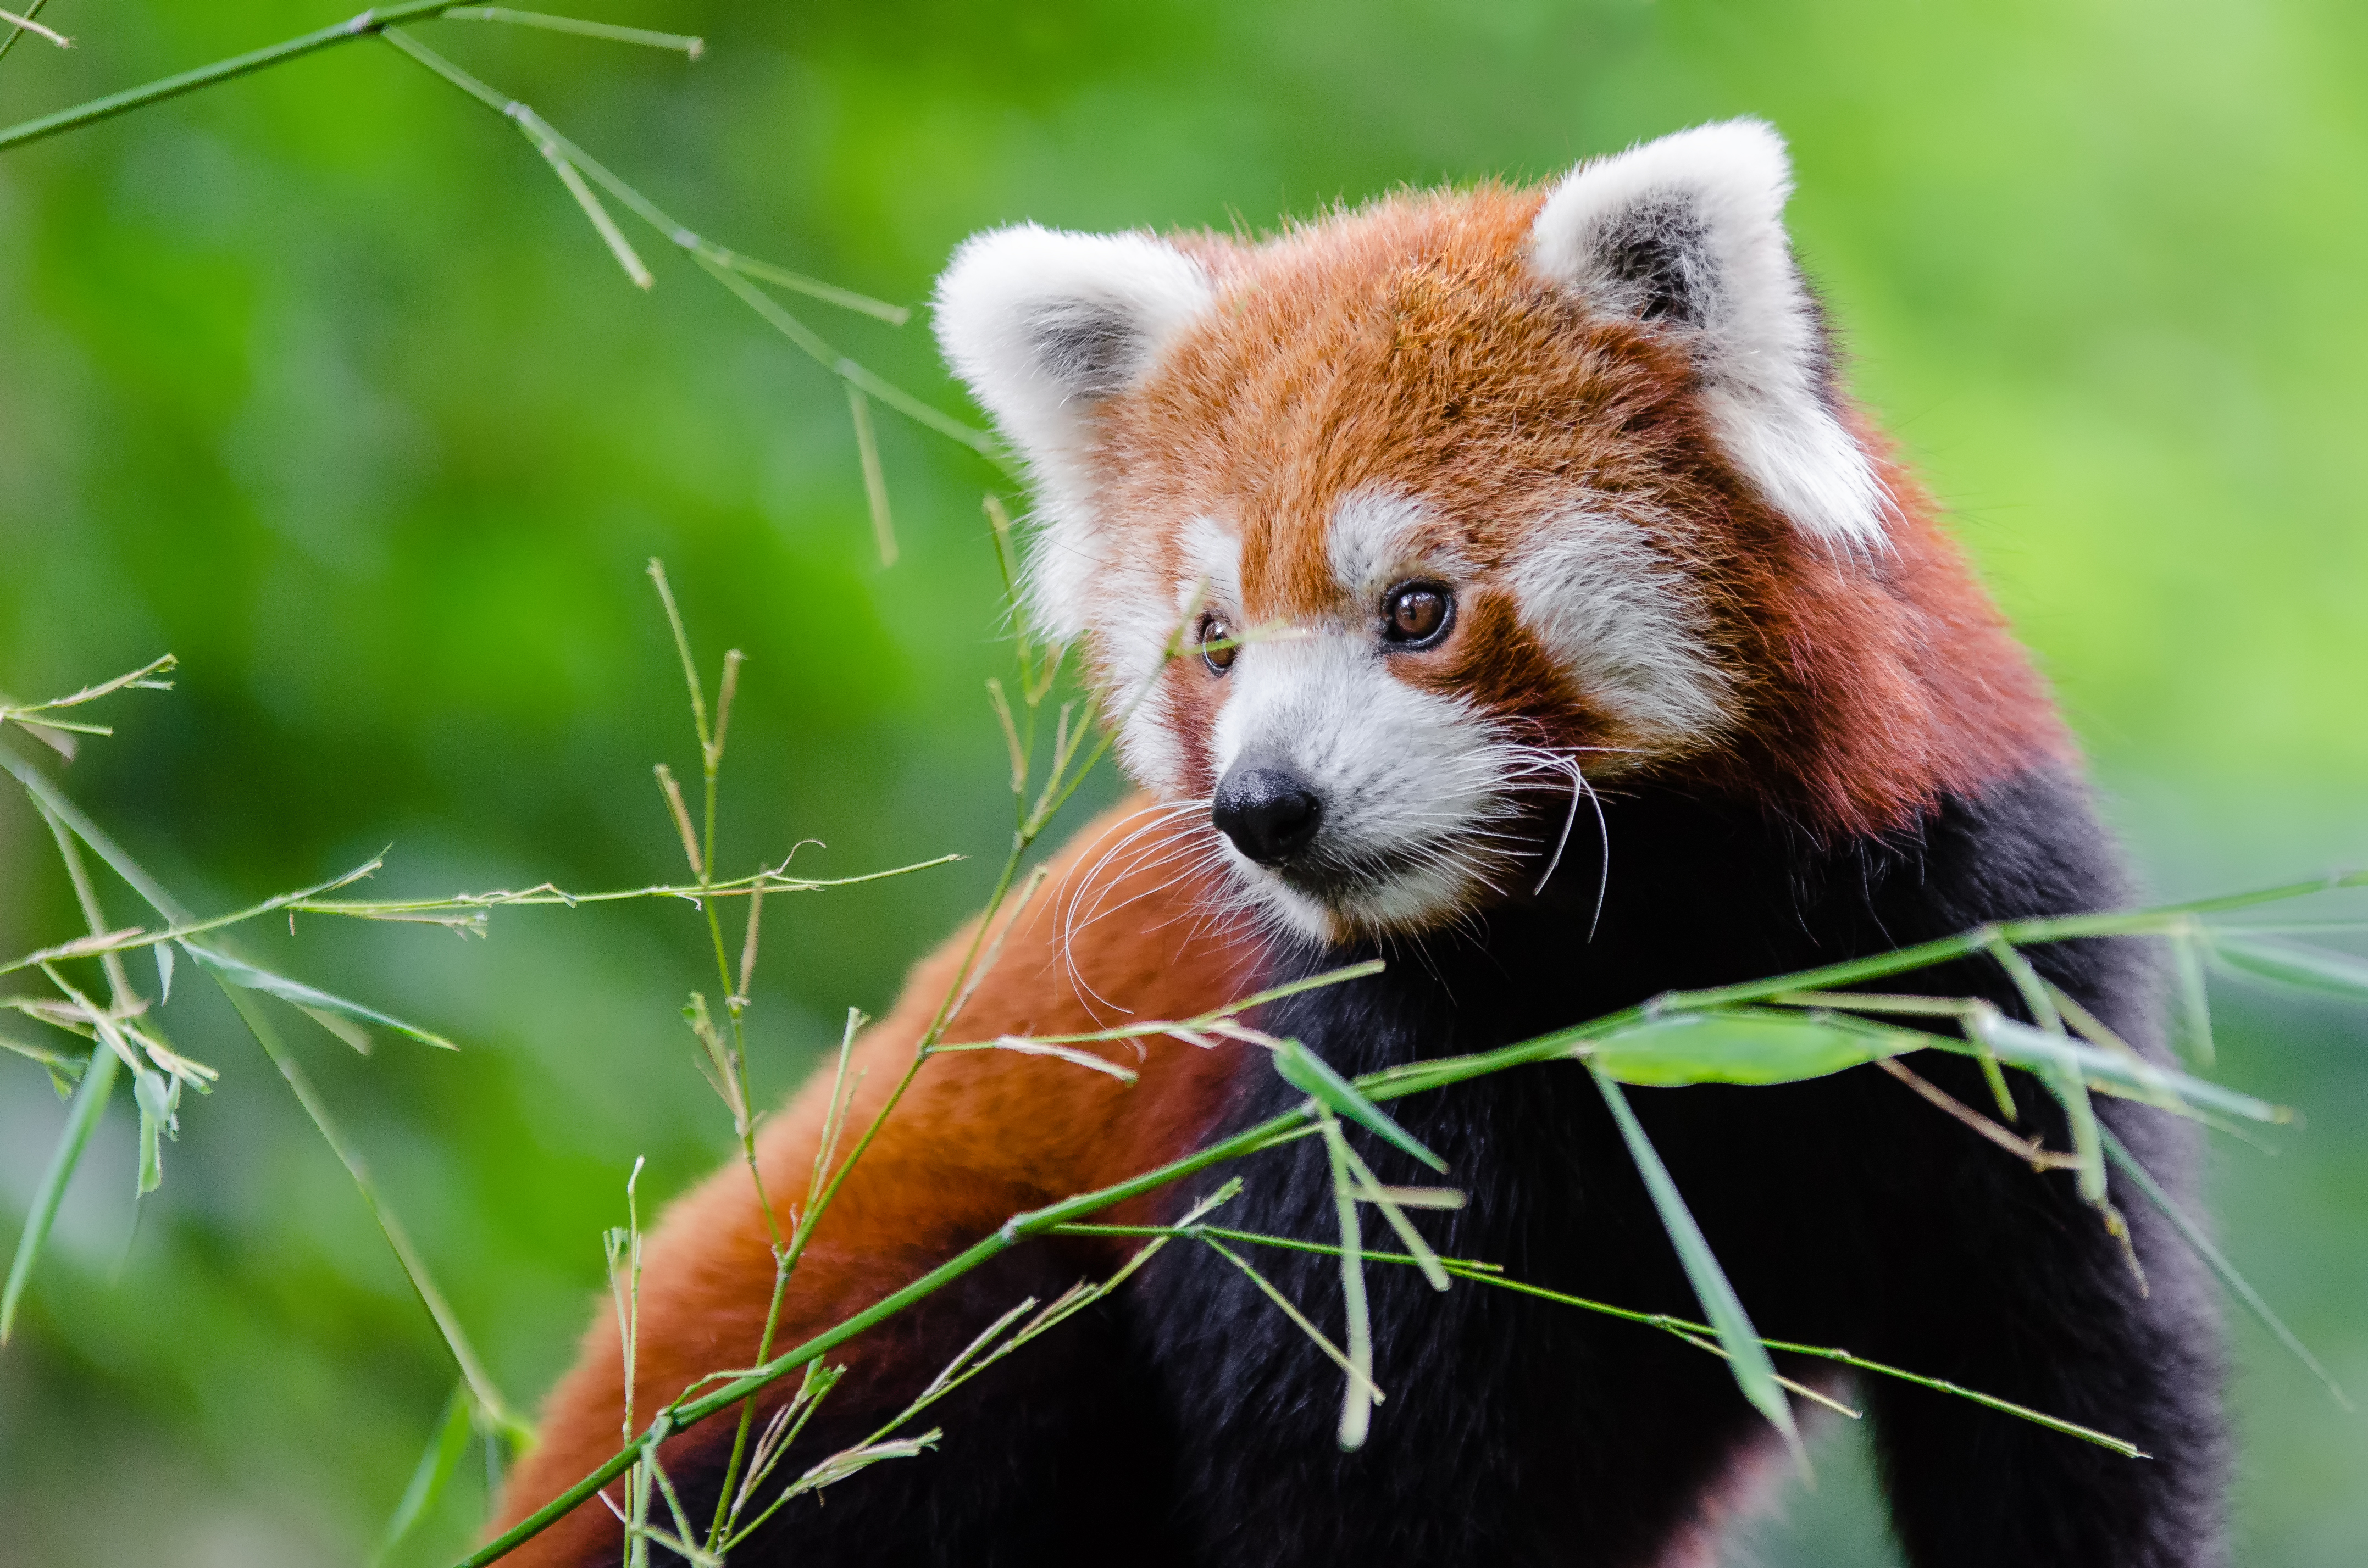
tree, nature, bokeh, blur, field, vintage, sweet, feet, animal, cute, female, wildlife, zoo, fur, orange, young, spring, green, high, red, foot, mammal, nikon, fauna, red panda, panda, 2015, face, nose, whiskers, paw, tail, animals, ears, endangered, vertebrate, germany, deutschland, natur, paws, tier, depth, iso, depthoffield, fell, gesicht, baum, adorable, bamboo, d7000, roter, kleiner, niedlich, sues, suess, species, bedrohte, tierart, tierpark, weiblich, jungtier, jung, ohren, schwanz, nase, bedroht, ailurus, fulgens, mozilla, firefox, wochenende, weekend, fr hling, gr n, s s, dog breed group